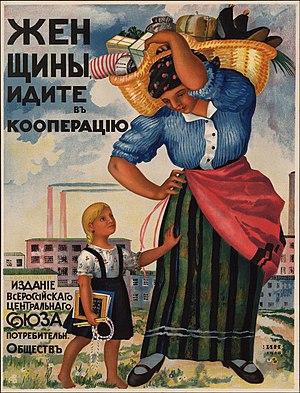
Femmes, allez à la coopérative.
Le Jenotdel, ou Genotdel, était le département placé auprès du comité central et des comités locaux du Parti communiste russe / Parti communiste pansoviétique, chargé de l'action du parti auprès des femmes dans les années 1920. Son nom est l'abréviation de Отдел по Работе Среди Женщин, Женский отдел, et il a également porté celui de Отдел работниц и крестьянок.